Bømlo

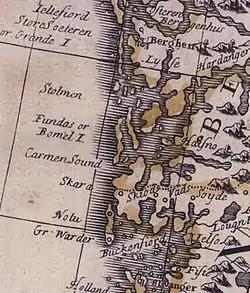
A 1720 map showing "Fundas or Bomel I."

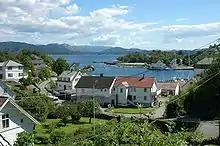
View of Mosterhamn

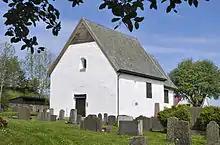
View of the Old Moster Church

The municipality of Bømlo was established on 1 July 1916 when the old municipality of Finnås was divided into three smaller municipalities: Bømlo, Bremnes, and Moster. Initially, the municipality encompassed the southern part of the island of Bømlo and it had a population of 1,217. During the 1960s, there were many municipal mergers across Norway due to the work of the Schei Committee. On 1 January 1963, the municipalities of Bremnes (population: 4,829) and Moster (population: 1,834) were merged with Bømlo (population: 1,463) which together formed a new, larger municipality called Bømlo. On 1 January 1970, a small area along the Valvatnavågen bay on the island of Stord was transferred from Bømlo to the neighboring Stord Municipality. On 1 January 1995, the islands of Aga, Agasystra, Gisøya, Vikøya, Selsøy, Risøya, and many smaller surrounding islands (population: 225) were transferred from the neighboring Fitjar Municipality to Bømlo. These islands had recently been connected to Bømlo by road bridges which precipitated the municipal transfer.